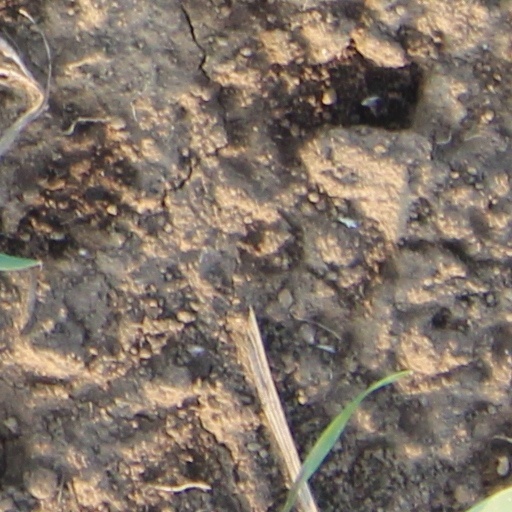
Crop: wheat